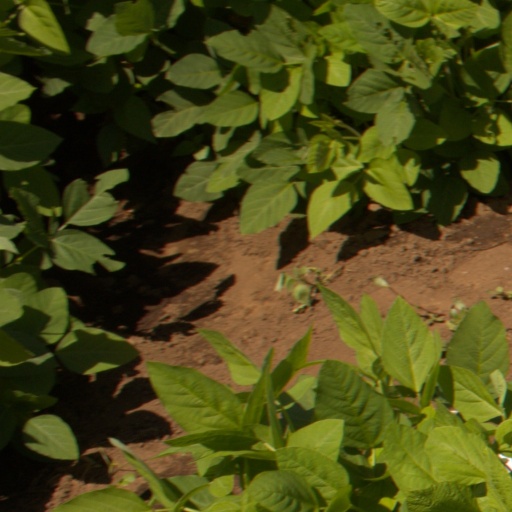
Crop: soybean